Space Shuttle Atlantis

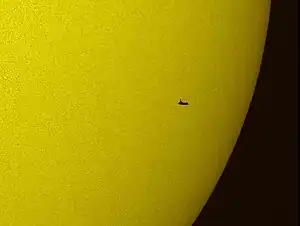
Space Shuttle "Atlantis" as it transits the Sun

Space Shuttle "Atlantis" lifted off on its maiden voyage STS-51-J on October 3, 1985. This was the second shuttle mission that was a dedicated Department of Defense mission. It flew one other mission, STS-61-B (the second shuttle night launch) before the "Challenger" disaster temporarily grounded the shuttle fleet in 1986. Among the five Space Shuttles flown into space, "Atlantis" conducted a subsequent mission in the shortest time after the previous mission (turnaround time) when it launched in November 1985 on STS-61-B, only 50 days after its previous mission, STS-51-J in October 1985. "Atlantis" was then used for ten flights from 1988 to 1992. Two of these, both flown in 1989, deployed the planetary probes "Magellan" to Venus (on STS-30) and "Galileo" to Jupiter (on STS-34). With STS-30 "Atlantis" became the first Space Shuttle to launch an interplanetary probe.